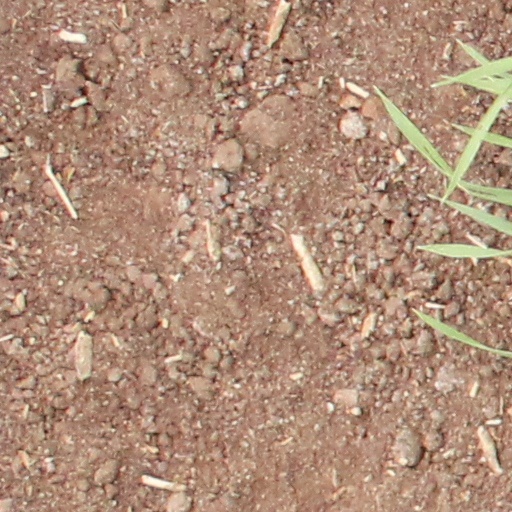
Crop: wheat